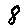
Label: 8